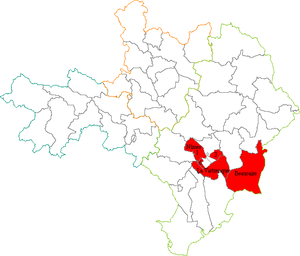
Première circonscription législative du département du Gard
La première circonscription du Gard est l'une des 6 circonscriptions législatives françaises que compte le département du Gard situé en région Occitanie.